Freda James

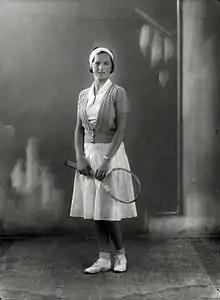

Winifred Alice "Freda" James (married name Hammersley, 11 January 1911 – 27 December 1988) was a British female tennis player of the 1930s.